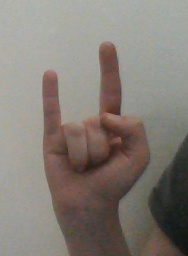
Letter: la